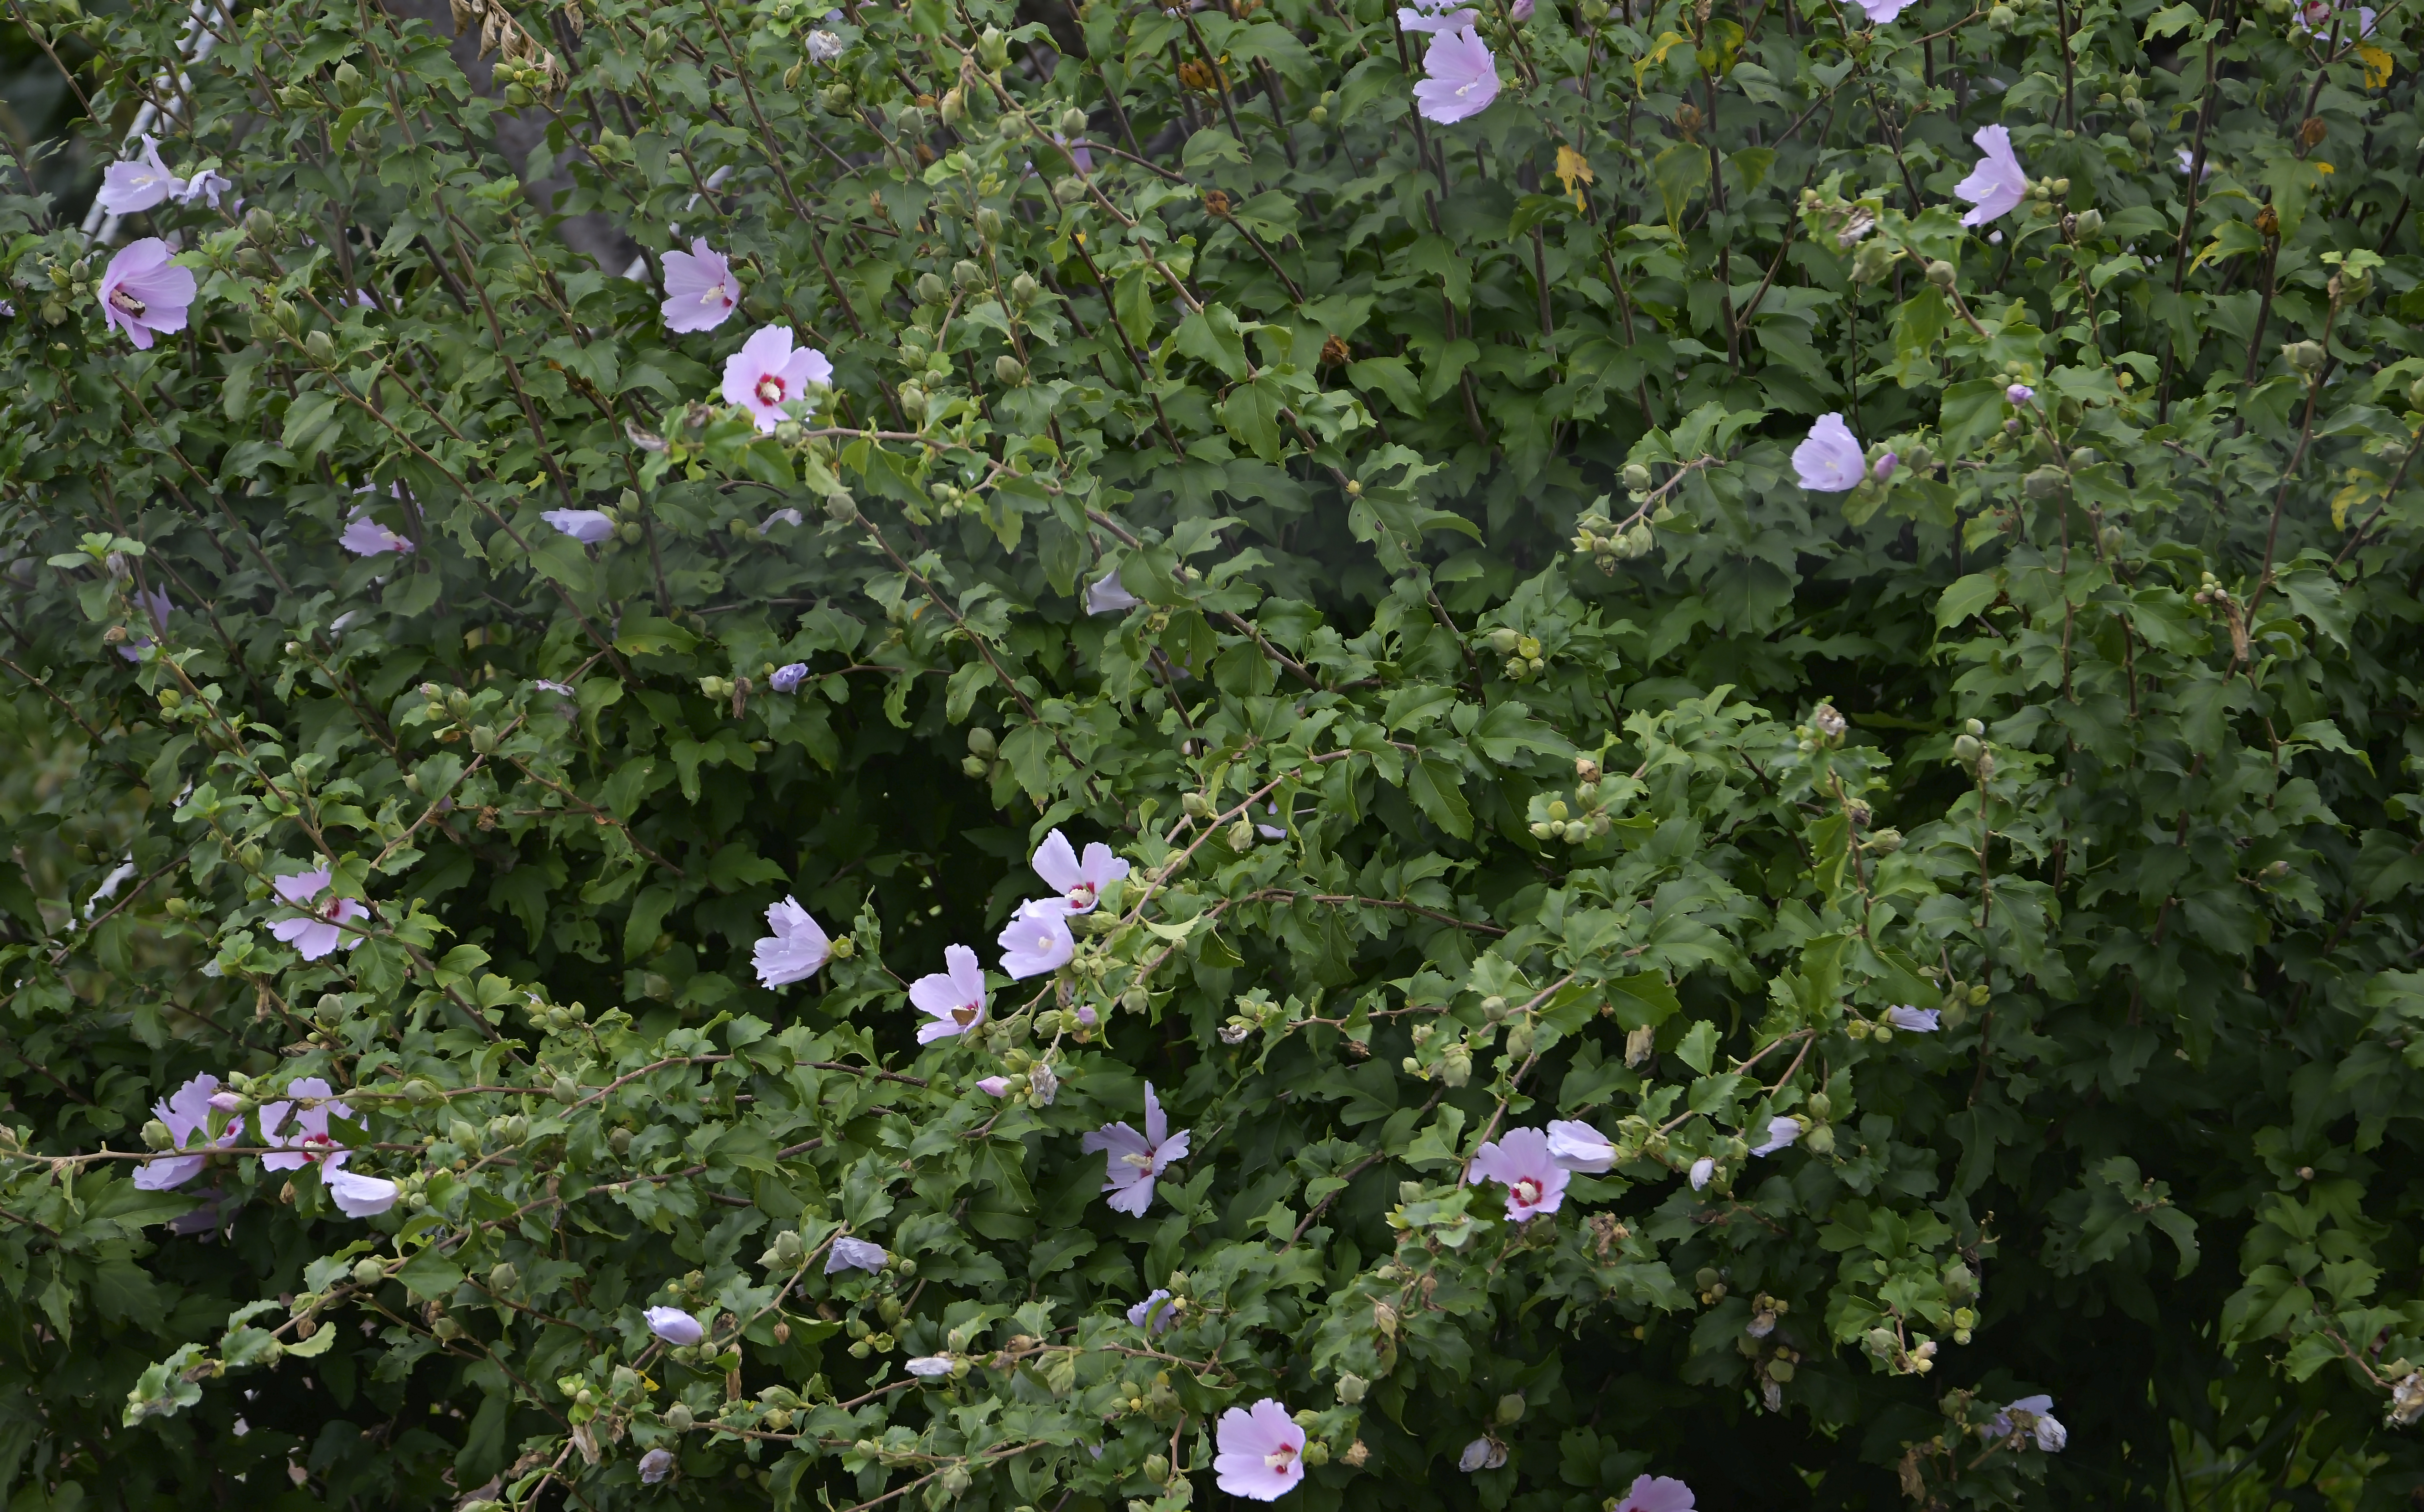
natural, flower, flowering plant, plant, shrub, subshrub, geranium cinereum, botany, groundcover, geraniaceae, geraniales, geranium, tree mallow, lilac hibiscus, malva, morning glory family, annual plant, mallow family, verbena, malvales, verbena family, wildflower, herbaceous plant, perennial plant